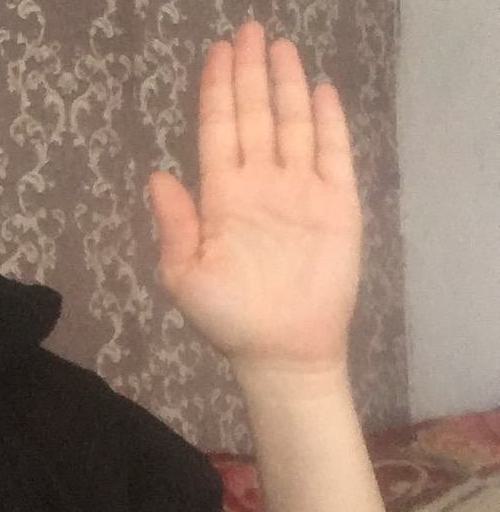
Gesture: stop